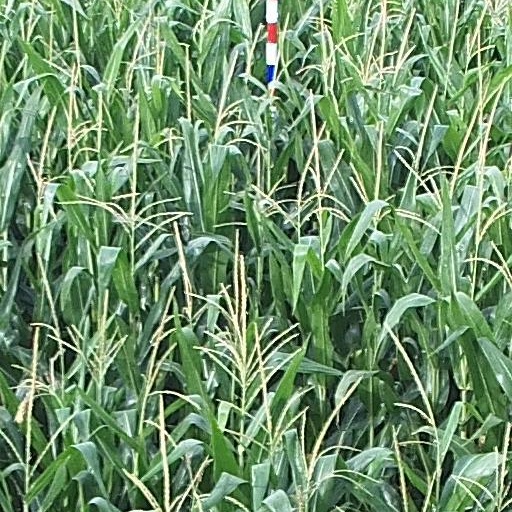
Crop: maize; corn